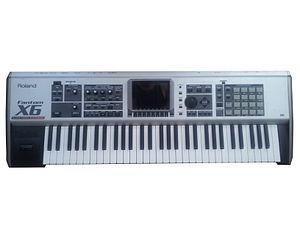
Le Fantom X est un synthétiseur numérique produit par le constructeur japonais Roland de 2004 à 2008. Il succède au Fantom S et précède le Fantom G.